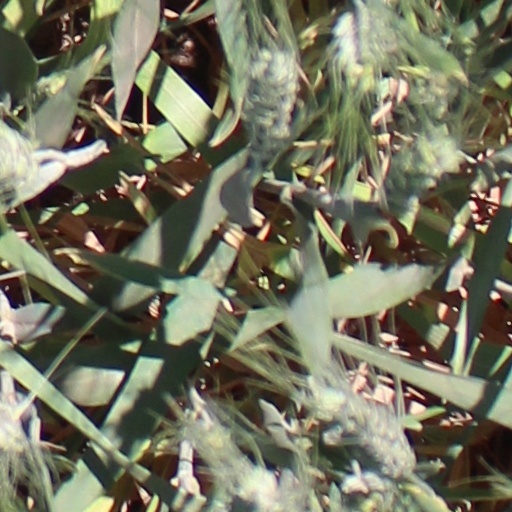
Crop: wheat